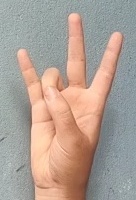
ASL sign: 7